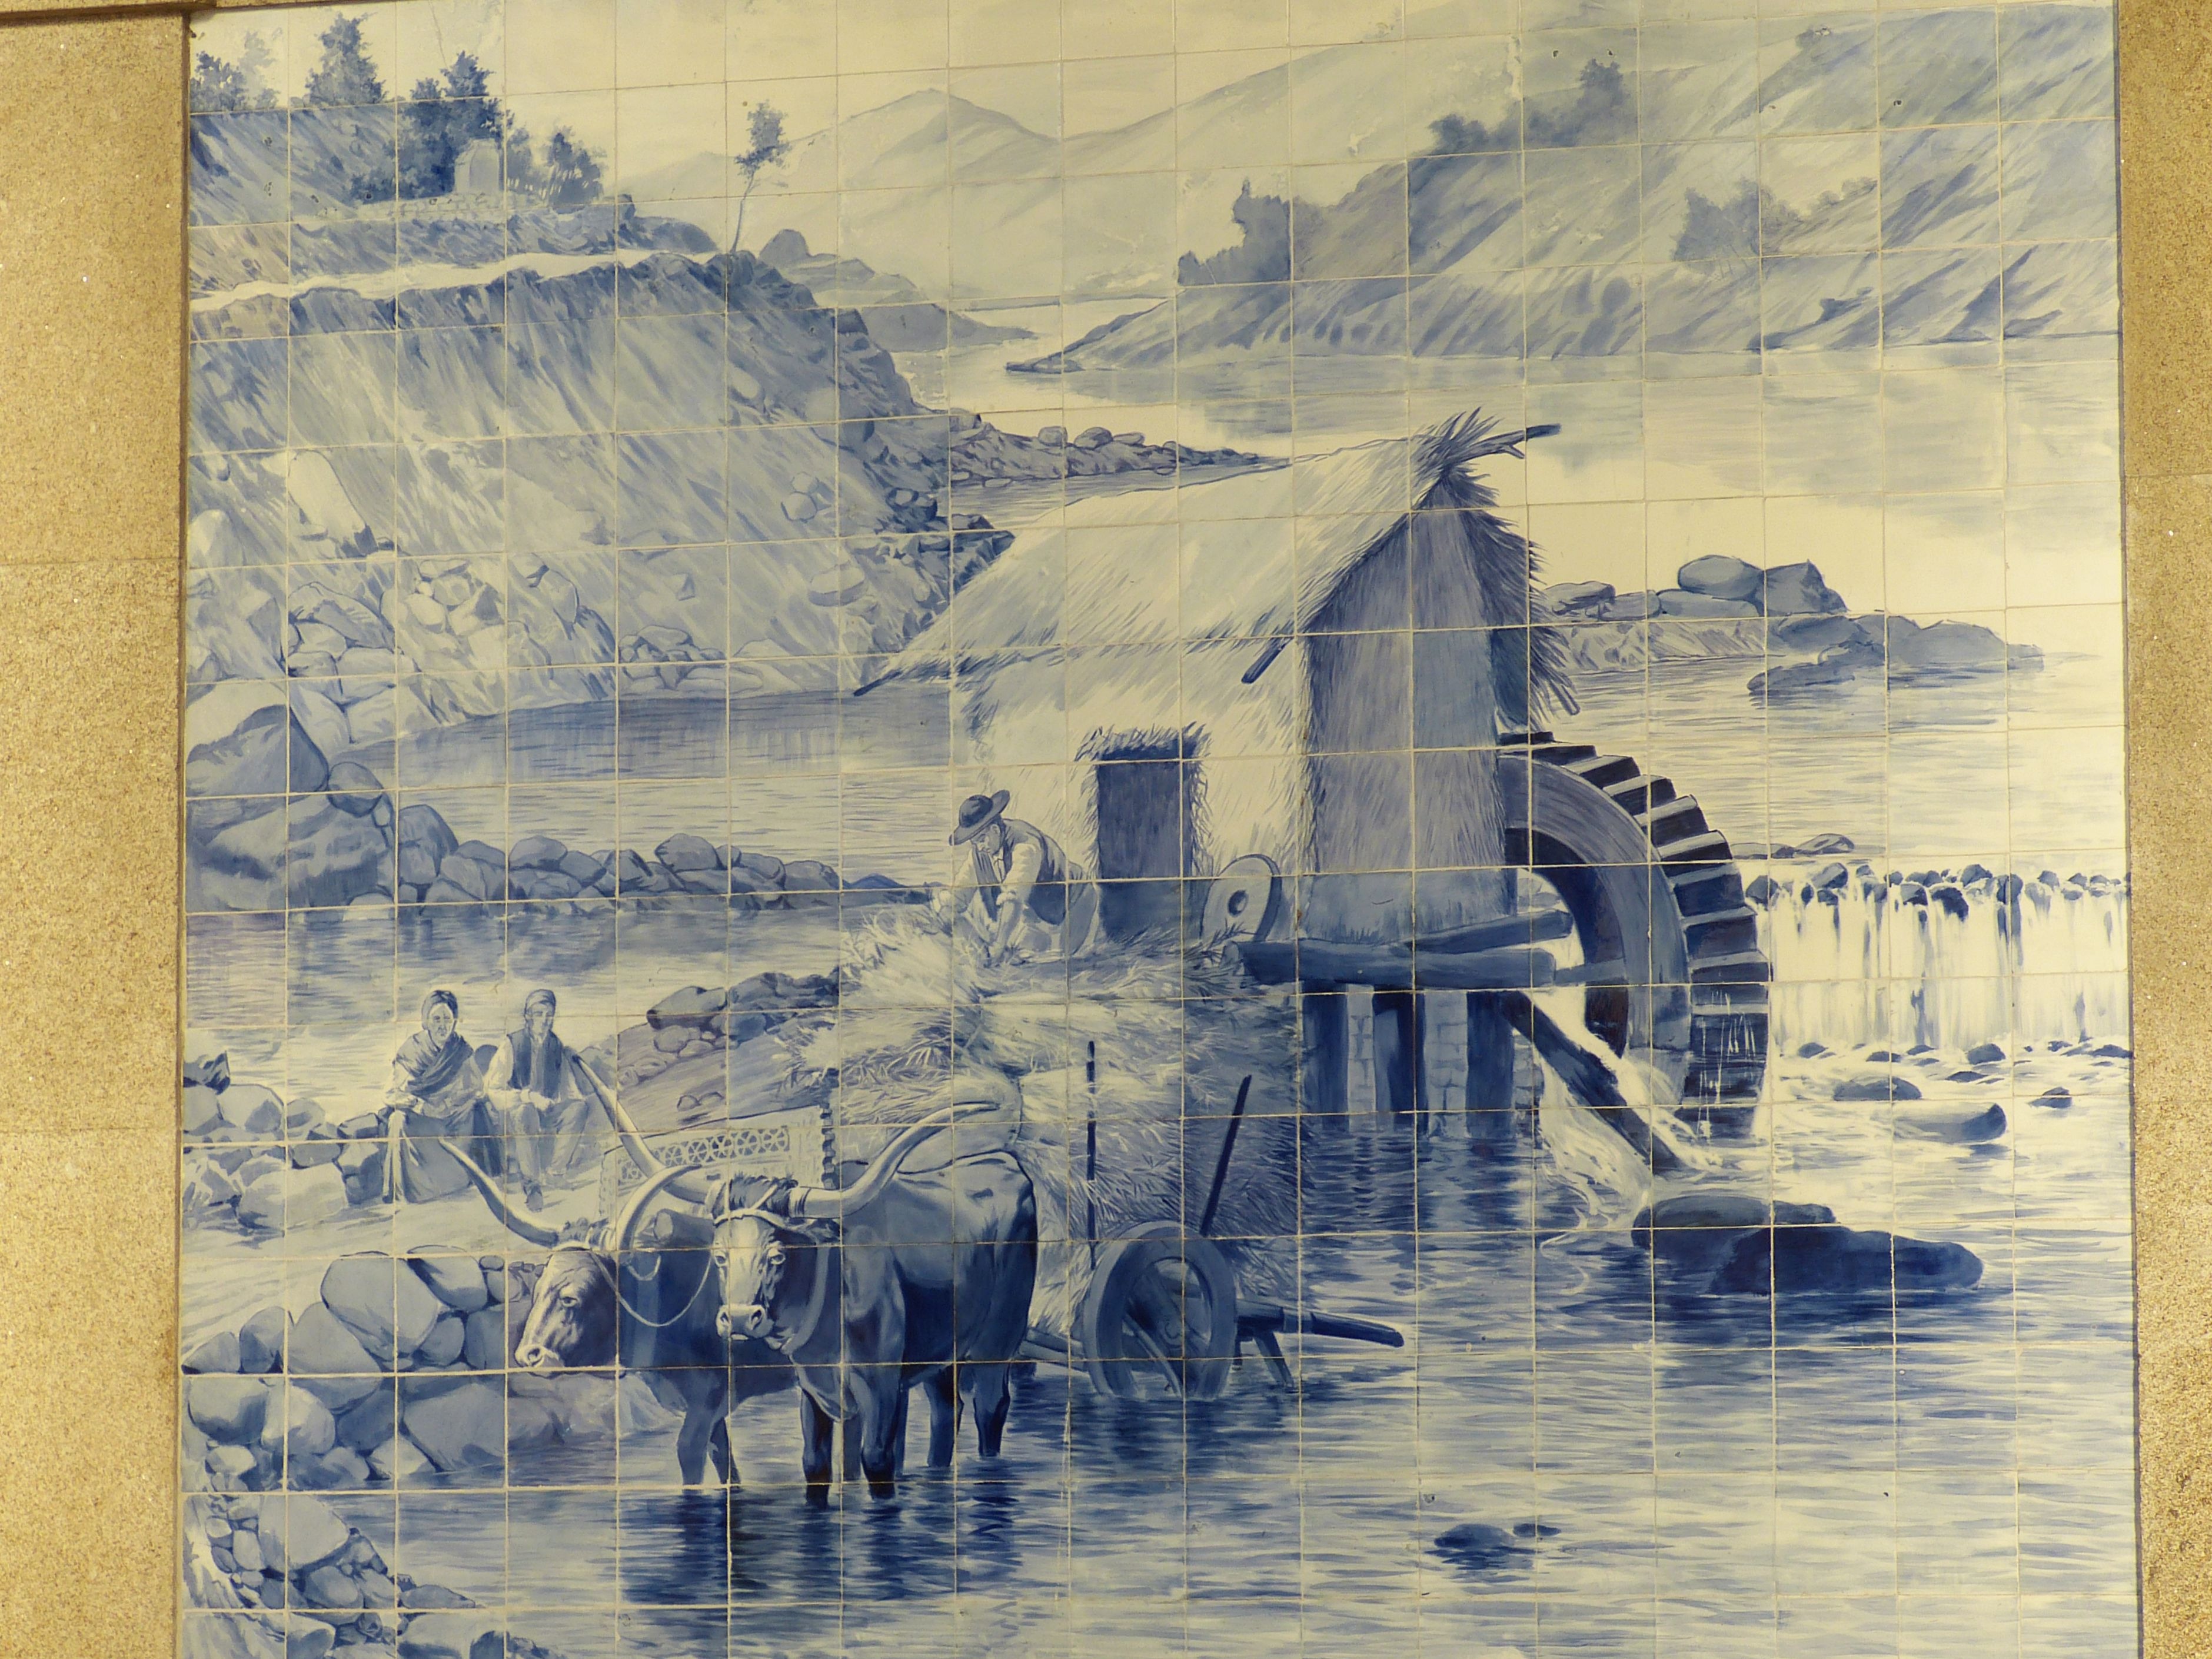
landscape, ceramic, tile, pottery, material, painting, art, mill, sketch, drawing, tiles, image, railway station, idyll, ox, modern art, watercolor paint, water mill, ancient history, azuleijo